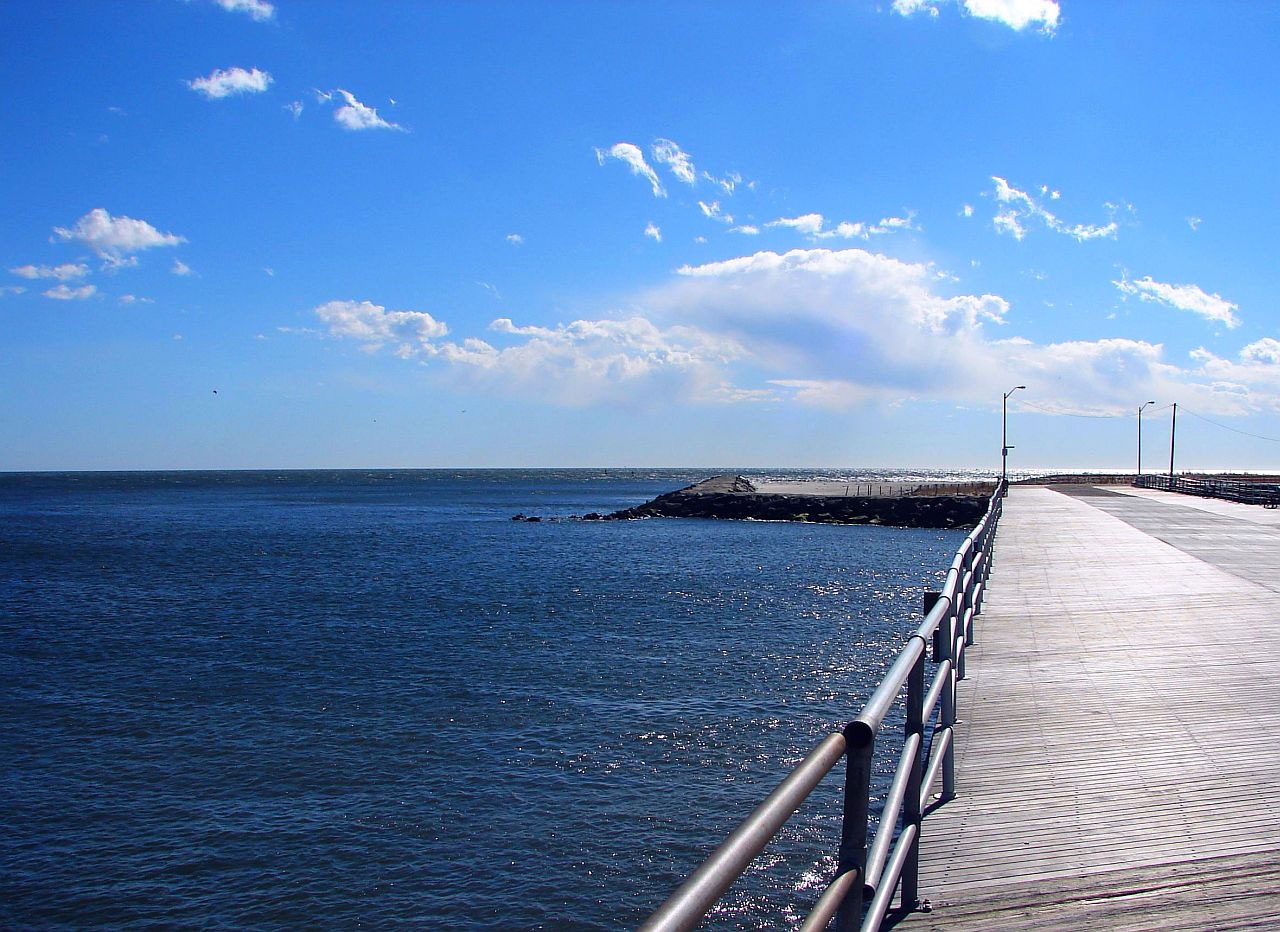
sky, sea, shore, horizon, ocean, body of water, coast, vacation, beach, cloud, bay, dock, vehicle, sunlight, dusk, pier, cape, reservoir, wave